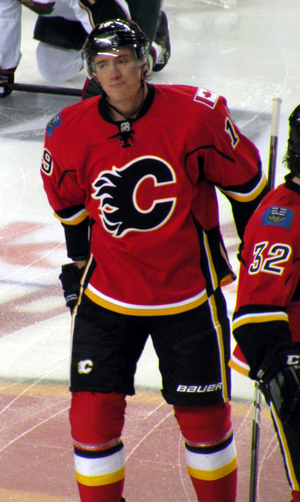
Blair Jones est un joueur professionnel canadien de hockey sur glace.